Hurricane Michelle

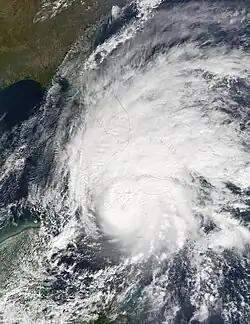
Michelle at its peak intensity on November 4

Hurricane Michelle was the fifth costliest tropical cyclone in Cuban history and the strongest hurricane of the 2001 Atlantic hurricane season. The thirteenth named storm and seventh hurricane that year, Michelle developed from a tropical wave that had traversed into the western Caribbean Sea on October 29; the wave had initially moved off the coast of Africa 13 days prior. In its early developmental stages, the depression meandered over Nicaragua, later paralleling the Mosquito Coast before intensifying into tropical storm intensity on November 1; Michelle was upgraded to hurricane strength the following day. Shortly after, rapid intensification ensued within favorable conditions, with the storm's central barometric pressure dropping in 29 hours. After a slight fluctuation in strength, Michelle reached its peak intensity as a Category 4 hurricane with winds of and a minimum pressure of . This tied Michelle with 1999's Lenny as the fourth most powerful November hurricane on record in the Atlantic Basin, behind only the 1932 Cuba hurricane and 2020 Hurricanes Iota and Eta. At roughly the same time, the hurricane began to accelerate northeastward; this brought the intense hurricane to a Cuban landfall within the Bay of Pigs later that day. Crossing over the island, Michelle was weakened significantly, and was only a Category 1 hurricane upon reentry into the Atlantic Ocean. The hurricane later transitioned into an extratropical cyclone over The Bahamas on November 5, before being absorbed by a cold front the following day.